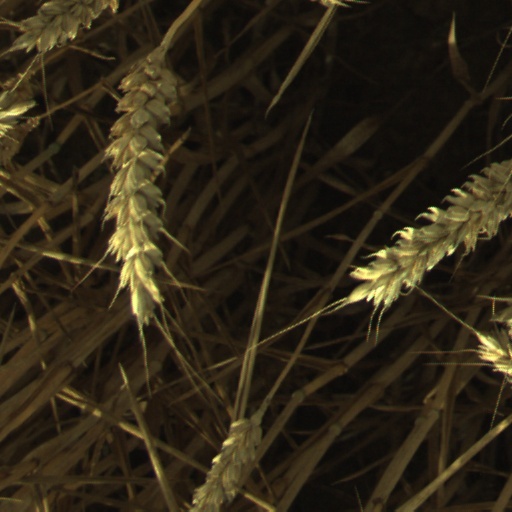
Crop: wheat